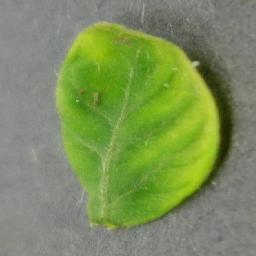
Label: Tomato___Tomato_Yellow_Leaf_Curl_Virus